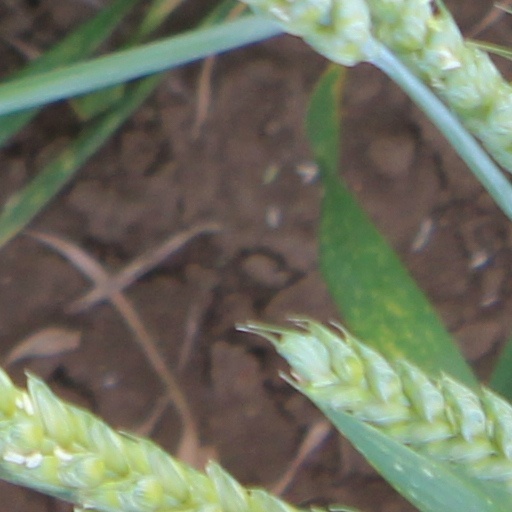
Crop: wheat